Bogong moth

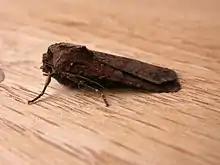
Side profile of an adult

Adult bogong moths have an overall dark brown colouration, with a dark stripe interrupted by two light-coloured spots on the wings, distinguishing it from other moths. There are visual differences between the migratory and nonmigratory forms of the moth; migratory moths have brown hind wings while nonmigratory moths have paler hind wings. Bogong moths have a wingspan ranging between 40–50 mm (1.6-2.0 in), and a body length of around 25–35 mm (1-1.4 in). The average weight of an adult bogong moth is 0.326 grams.